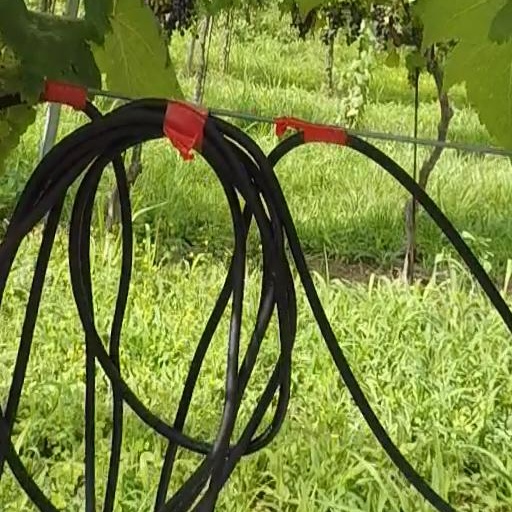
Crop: grape